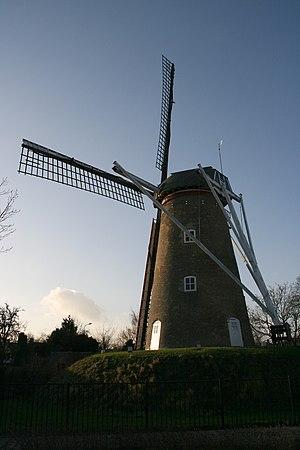
Cet article recense les moulins à vent de la province de Brabant-Septentrional, aux Pays-Bas.